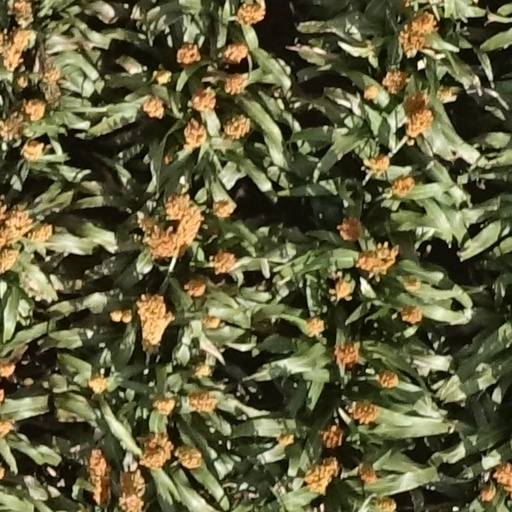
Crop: sorghum